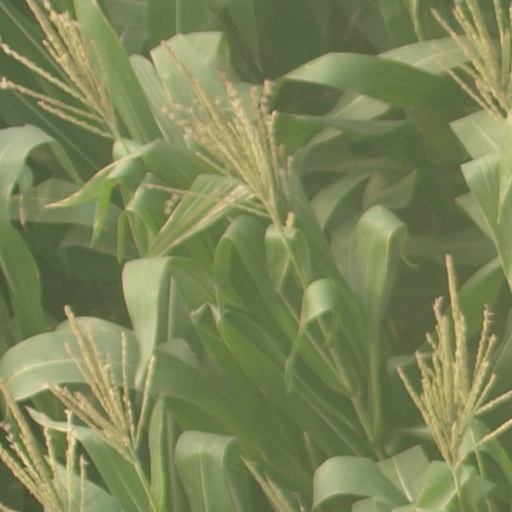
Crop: maize; corn